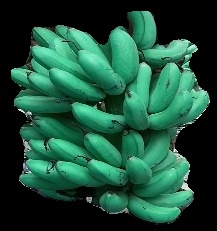
Variety: rasbale
Grade: grade1